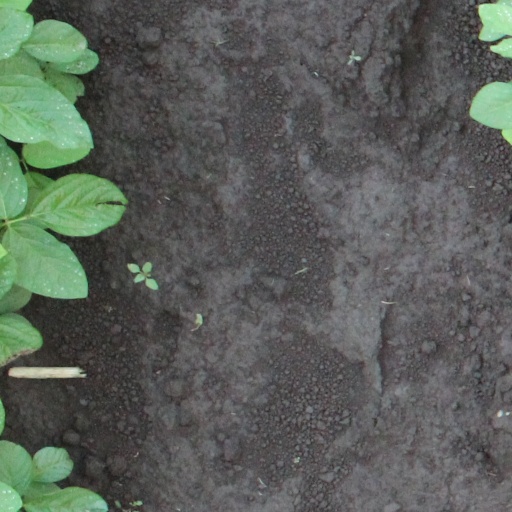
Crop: soybean